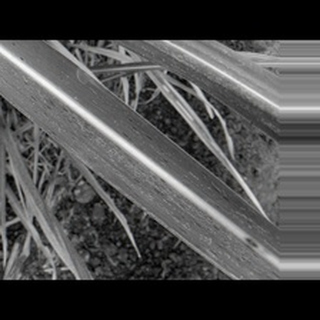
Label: sugarcane_rust